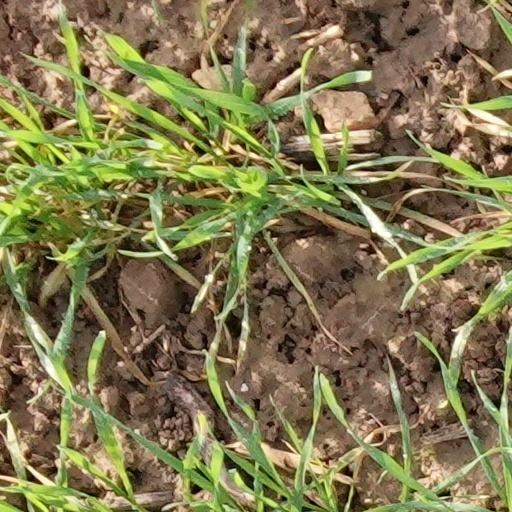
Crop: wheat